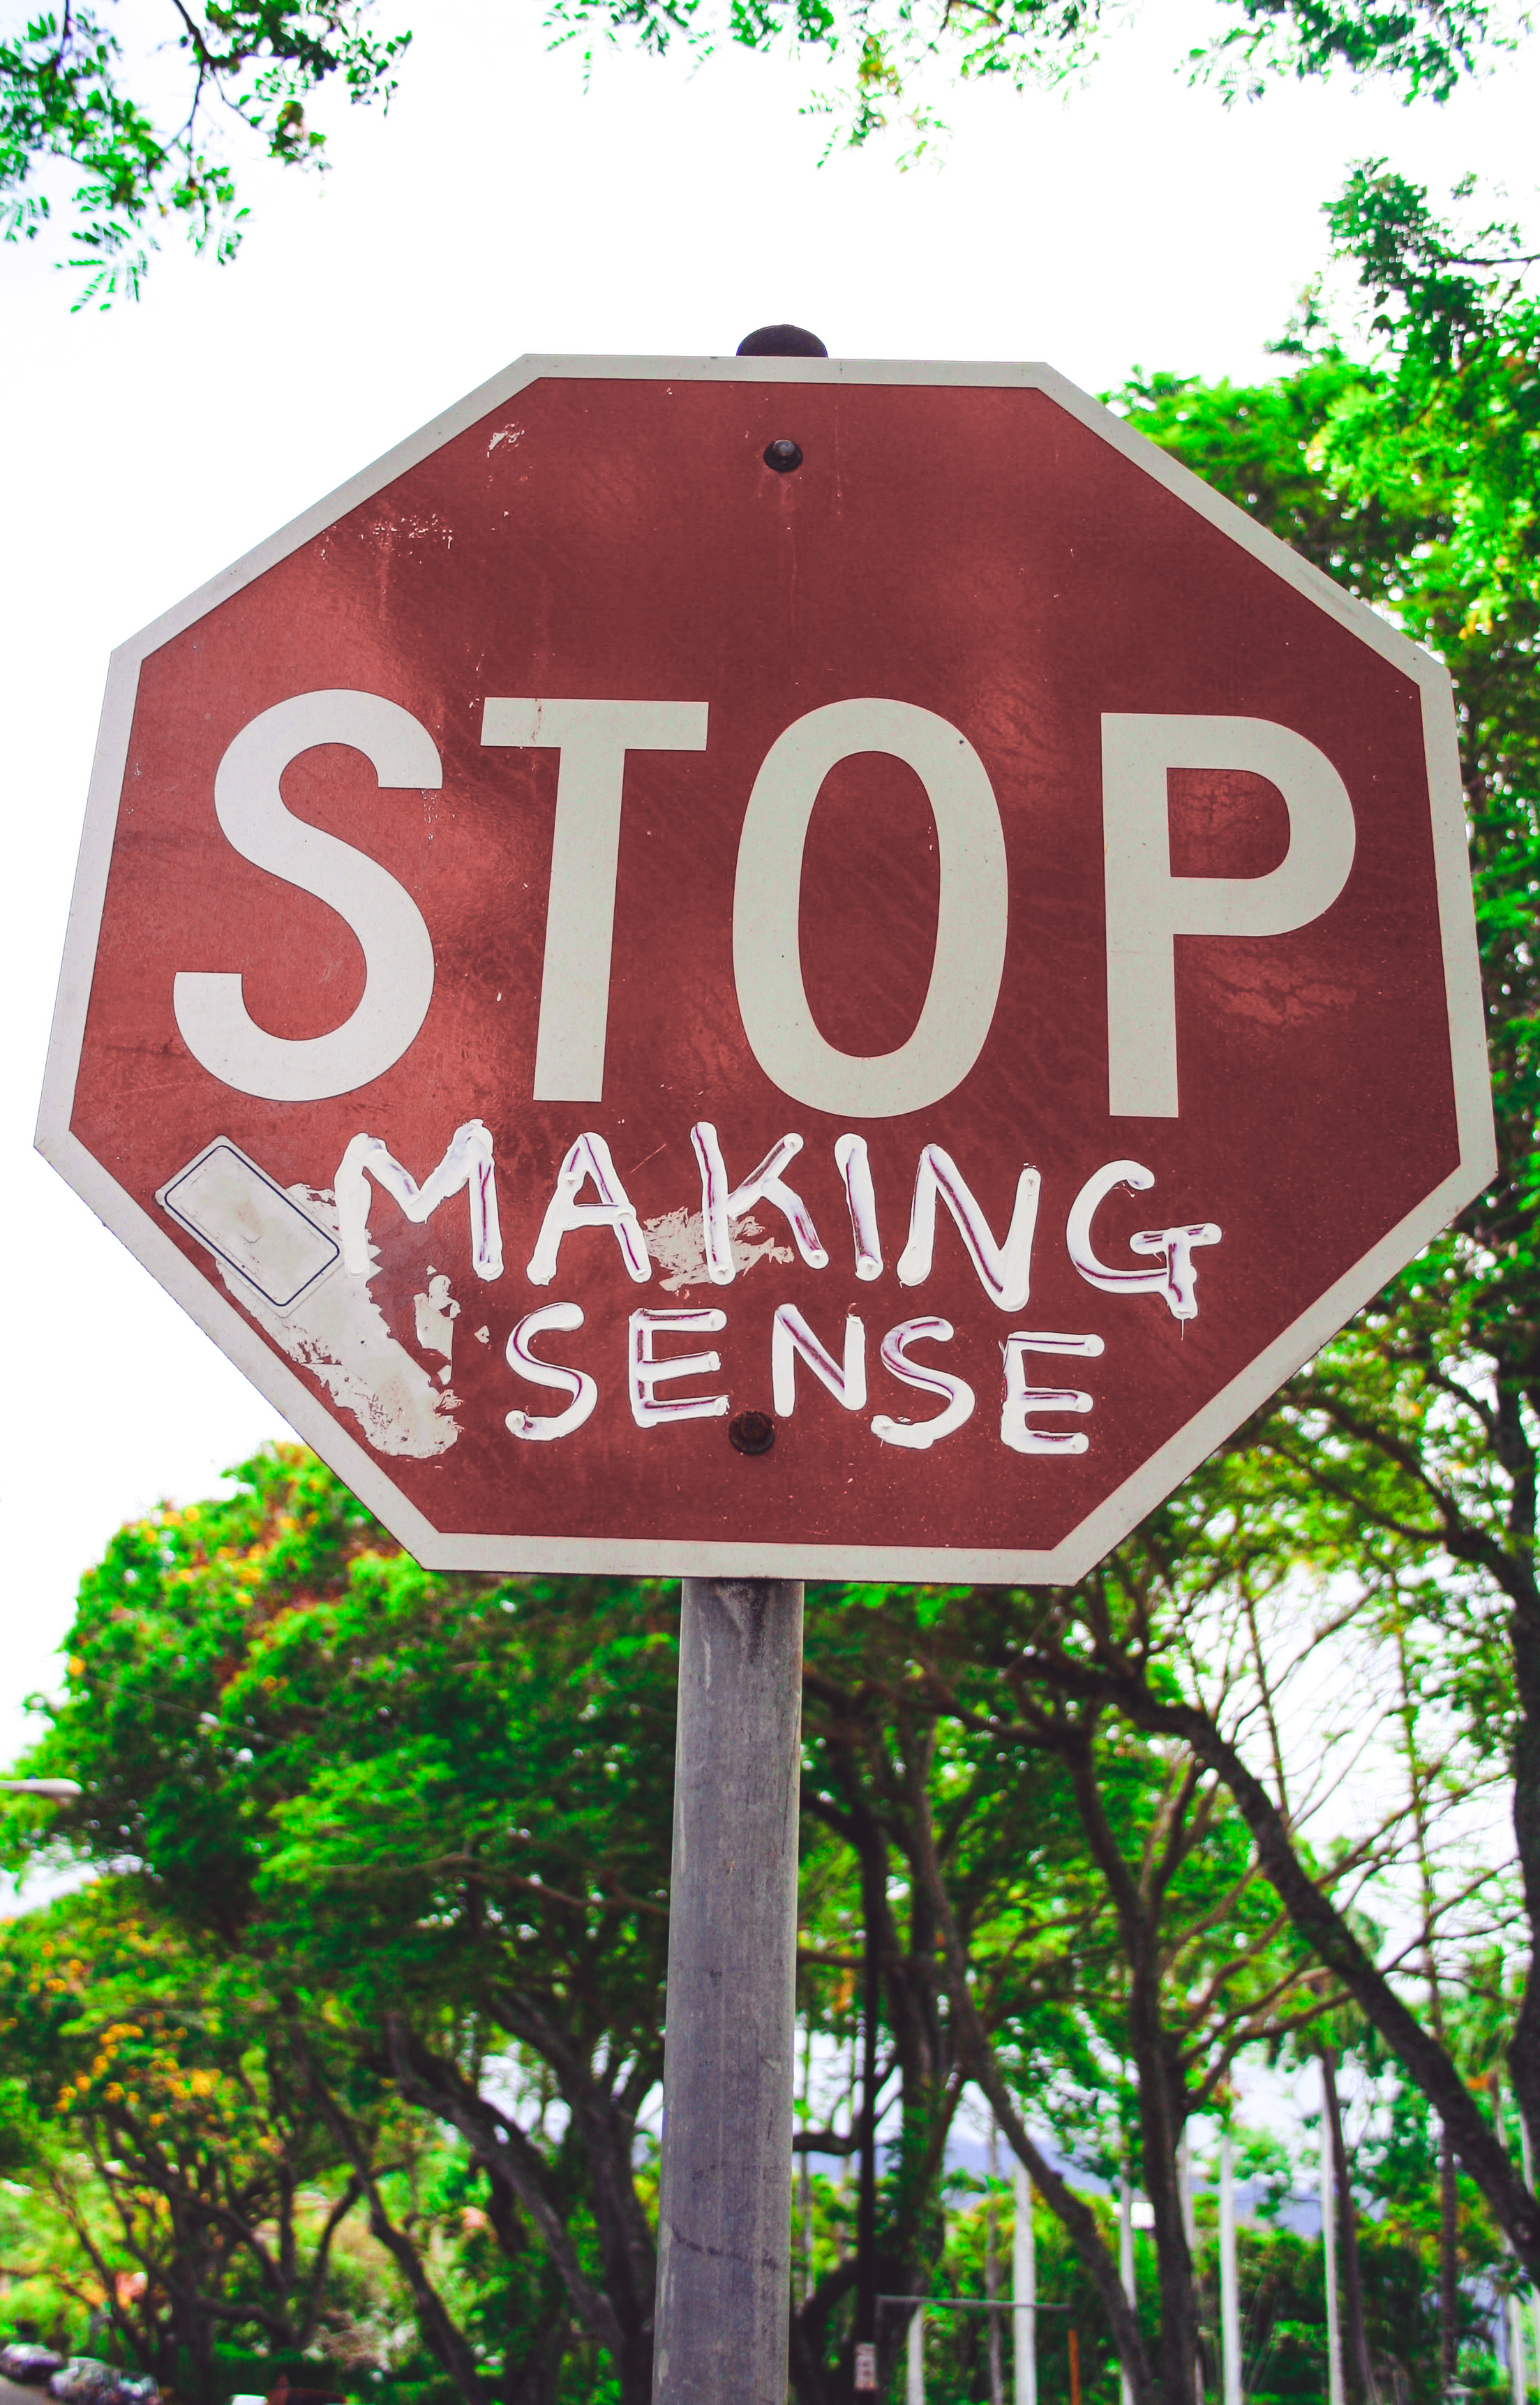
daytime, green, sky, nature, branch, tree, stop sign, font, red, plant, Material property, grass, street sign, traffic sign, signage, pole, rectangle, sign, natural landscape, road, trunk, landscape, number, illustration